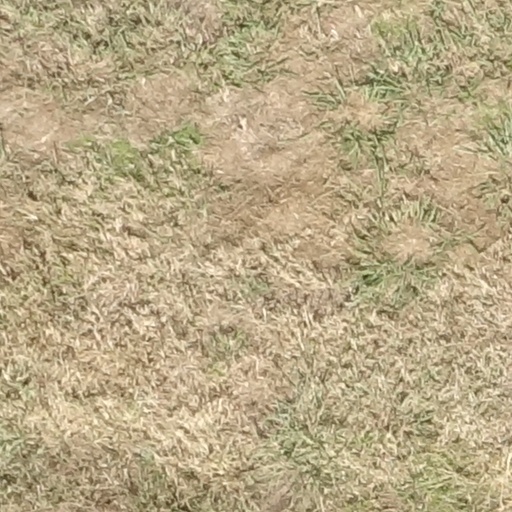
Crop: sorghum